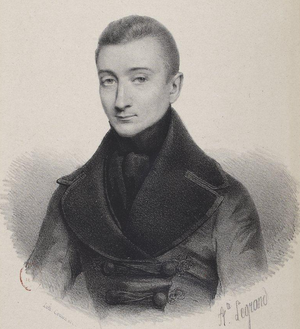
Xavier Forneret - 1840
Xavier Forneret, surnommé « l'Homme noir, blanc de visage », né à Beaune le 16 août 1809 et mort dans la même ville le 7 juillet 1884, est un écrivain, dramaturge et poète français.